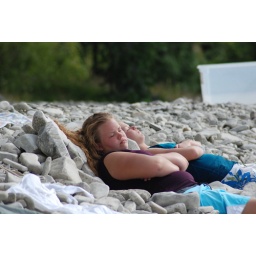
sleeping in Rock lounge chairs